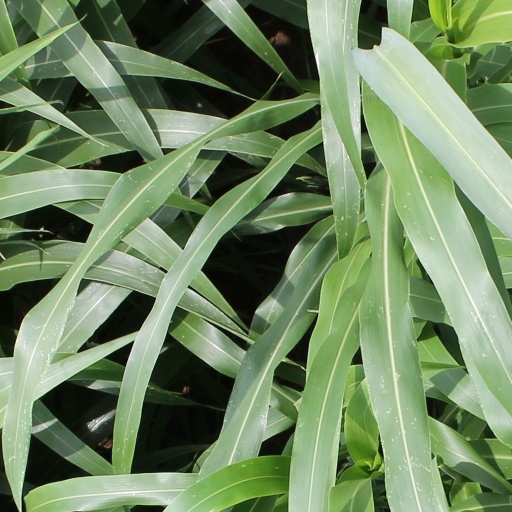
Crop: sorghum